Hypoxic ventilatory response

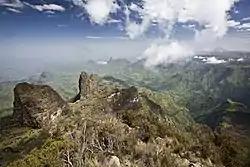
Simien Mountains 14,900 ft

The Amhara people are the occupants of the central and northern Highlands of Ethiopia in the Amhara Region, where the elevation ranges consistently between 1500 m (4,921 ft) to 4550 m (14,928 ft). For over 5,000 years humans have been living near the Simien Mountains at altitudes above 3,000m and over that time they genetically adapted to the hypoxic conditions of high altitude.